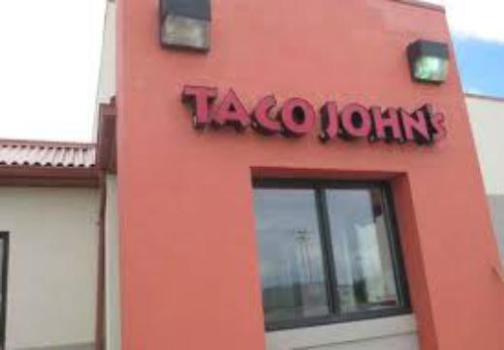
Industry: Food